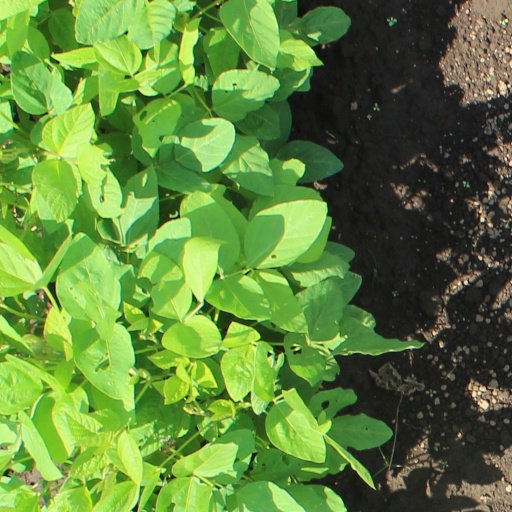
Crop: soybean